Christen Smith

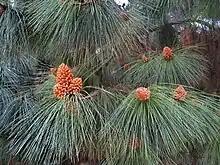
The long-needled Canary Island pine, described as a new species by Smith

In 1808, Smith graduated and started to practice medicine in Norway. In 1814, he was appointed professor of national economy and botany at the newly founded Royal Frederick University in Christiania (now Oslo). However, he never took up the position as he embarked upon travels abroad to establish contacts and keep abreast of the development of botanical gardens in Europe. His first journey took him to Scotland and from there to London, where he met the Prussian geologist Leopold von Buch. Buch planned to visit the volcanic Canary Islands and Madeira, and Smith eagerly seized the opportunity to participate in an expedition with the experienced scientist. In 1815, the two embarked on the trip. They returned to Portsmouth on 8 December that year, Smith bringing 600 species of plants, of which about 50 were new to science. The best known of Smith's new species is probably "Pinus canariensis", the Canary Island pine.